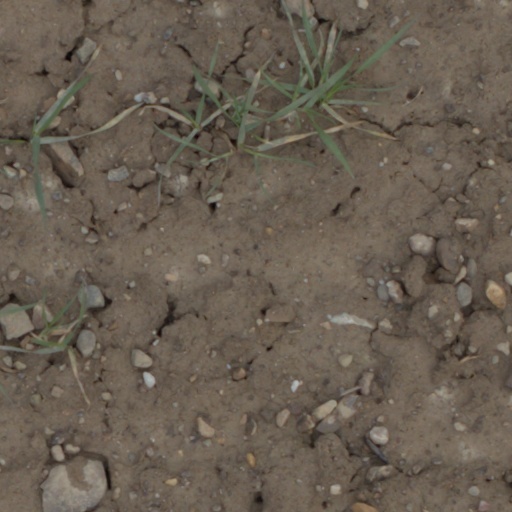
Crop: wheat